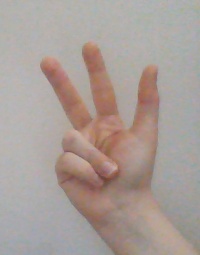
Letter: al